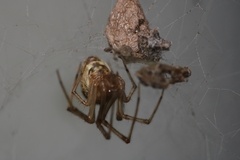
Species: Parasteatoda_tepidariorum